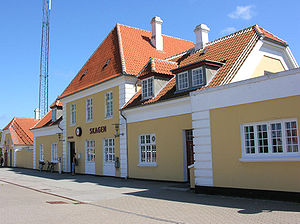
Skagen Station
Skagen Station set fra sporsiden
Skagen Station eller Skagen Banegård er en dansk jernbanestation midt i Skagen i Nordjylland. Det er den nordligste jernbanestation i Danmark og endestation på Skagensbanen mellem Skagen og Frederikshavn. Stationen åbnede i 1890, og den nuværende stationsbygning blev indviet i 1919. Stationen betjenes i dag af Nordjyske Jernbaner, der kører hyppige lokaltog mellem Skagen og Frederikshavn.